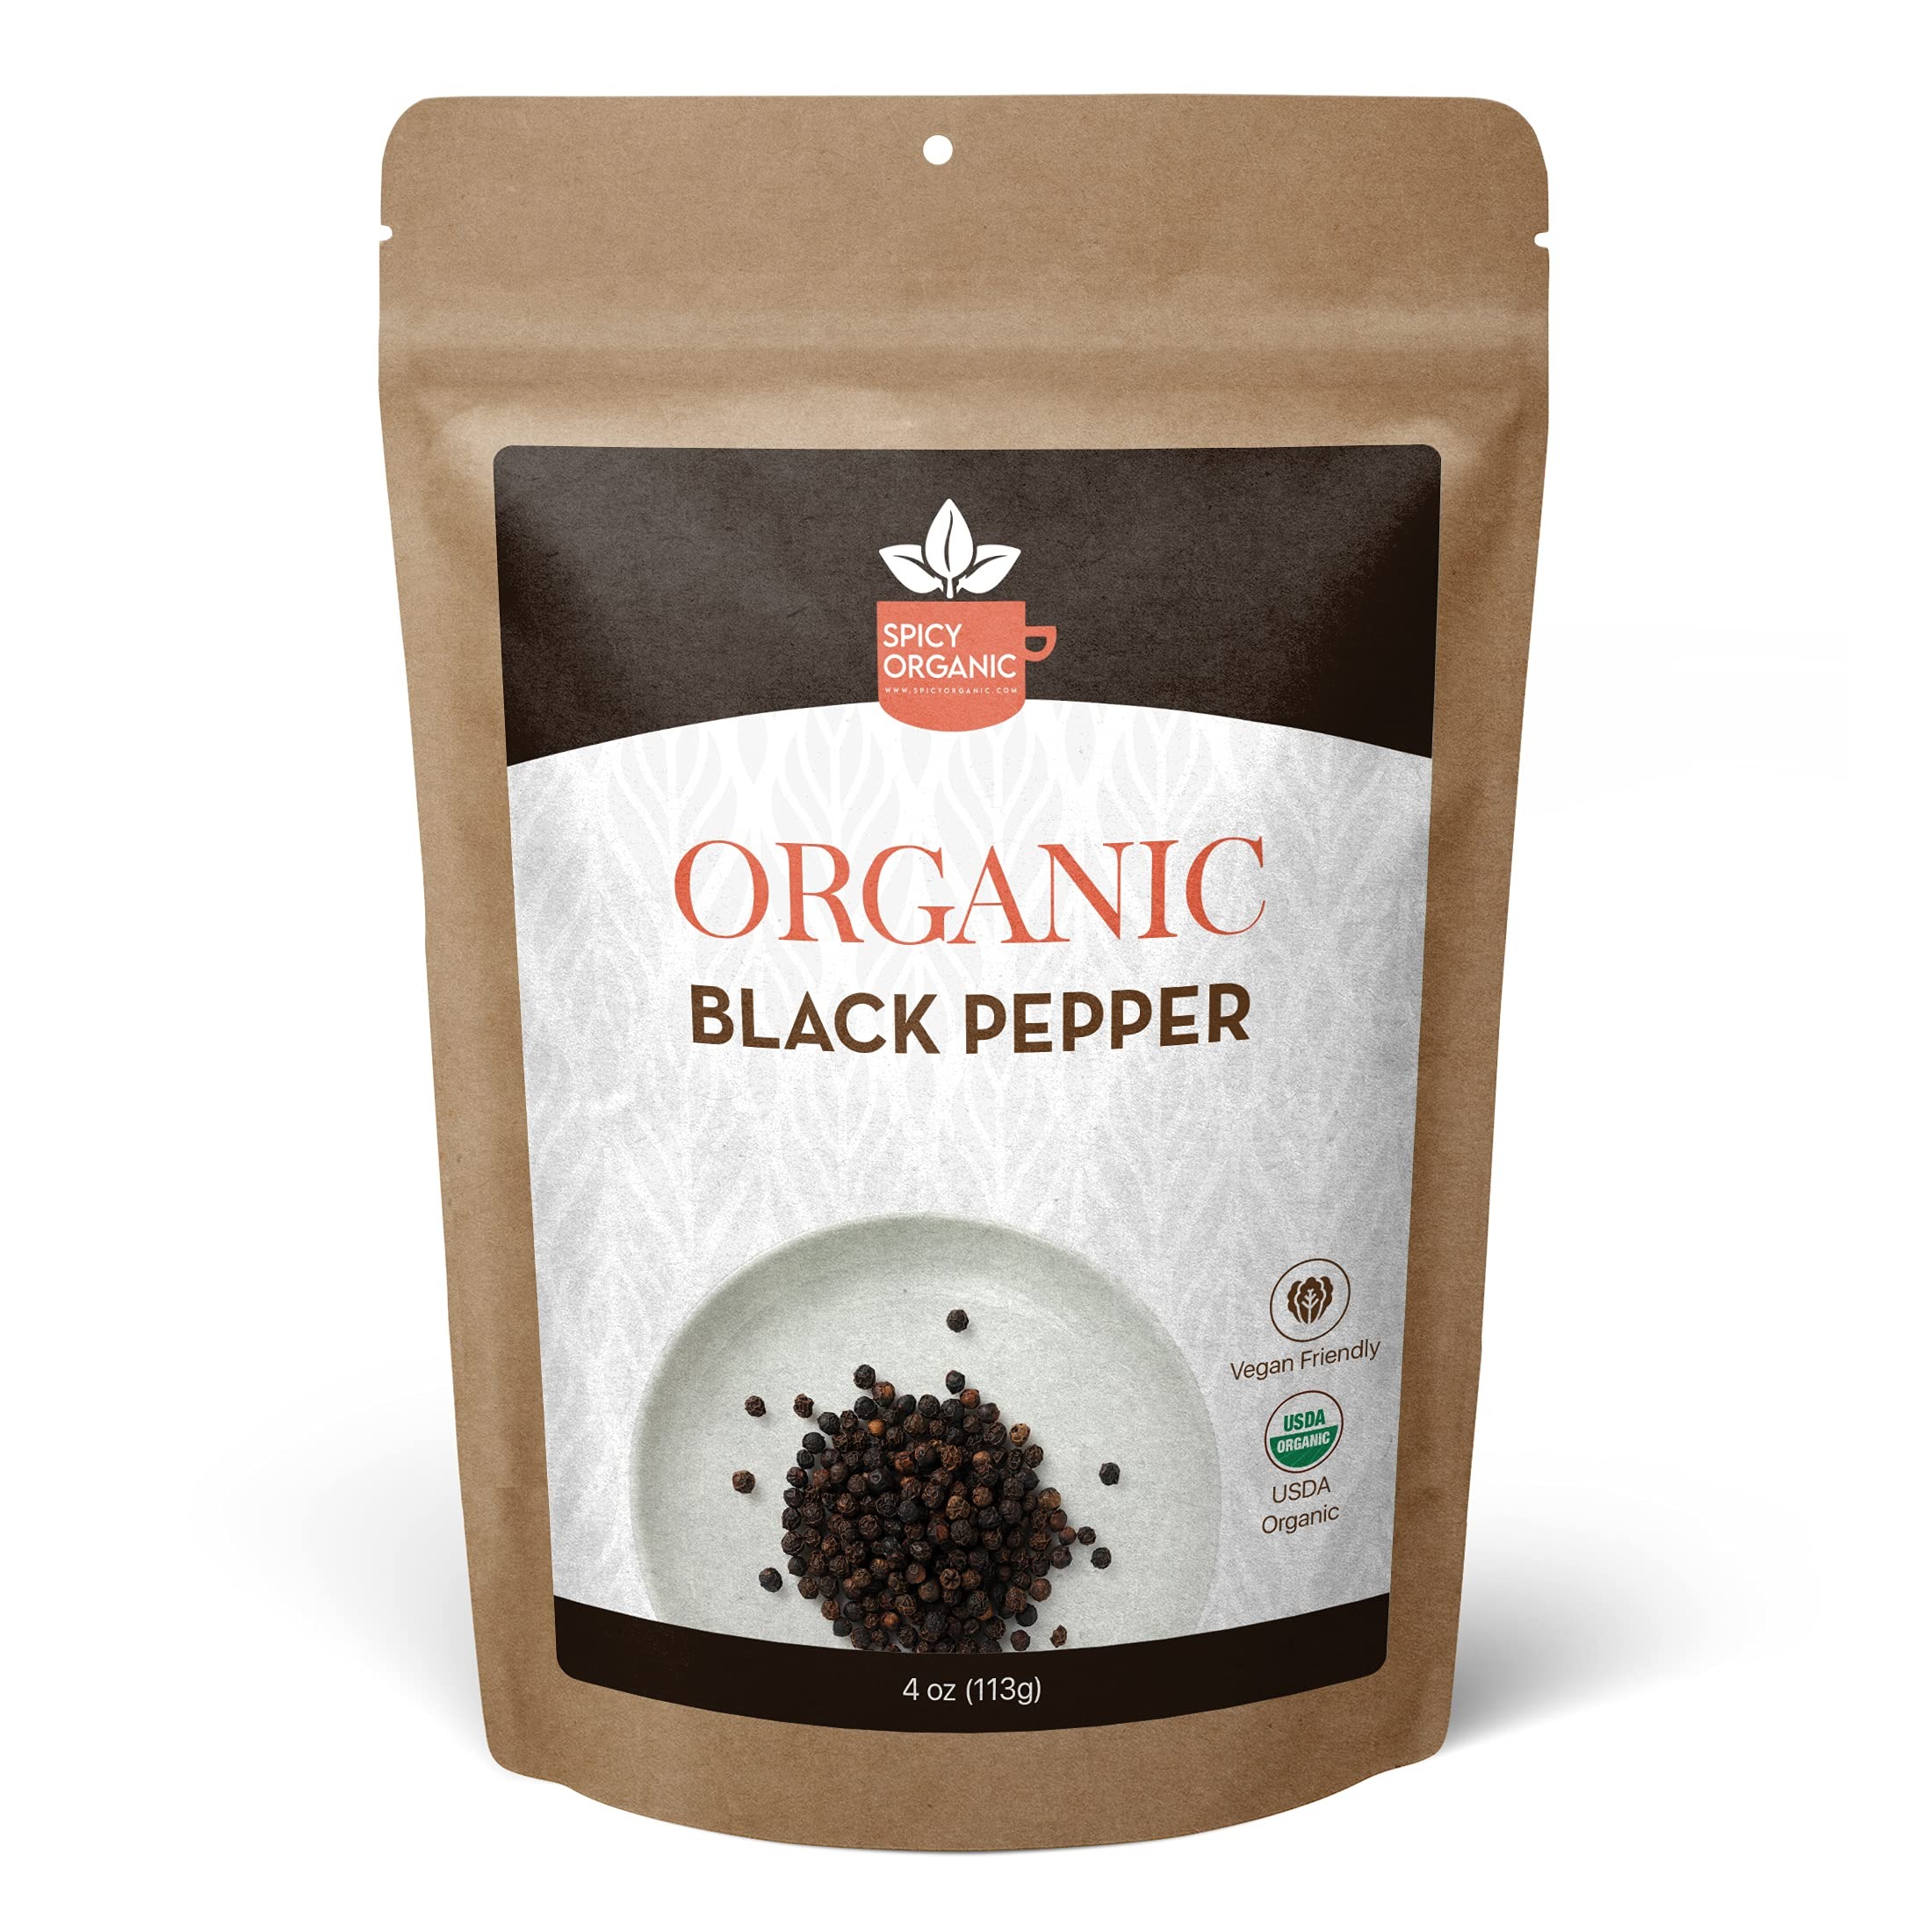
Item Name: SPICY ORGANIC Black Peppercorns – 4 oz - Whole, Fresh, and Spicy Black Pepper for Grinder Refill, Premium Ceylon Quality, USDA Certified Organic, Gluten-Free, and Kosher
Bullet Point 1: GOURMET QUALITY: Premium Ceylon Black Peppercorns providing a robust, gourmet spice experience with every grind.
Bullet Point 2: ORGANIC AND FRESH: Certified USDA Organic, ensuring that you receive only the freshest, highest-quality whole black peppers.
Bullet Point 3: GRINDER READY: Perfectly sized whole peppercorns designed for easy refilling of your pepper grinders for freshly ground spice anytime.
Bullet Point 4: VERSATILE USE: Ideal for both home cooks and professional chefs, suitable for bulk purchases and available for all culinary creations.
Bullet Point 5: PURE AND NATURAL: These organic peppercorns are gluten-free and kosher, ensuring they meet strict dietary standards while enhancing your meals with pure flavor.
Bullet Point 6: SATISFACTION GUARANTEED: Our Money-Back Guarantee ensures that if you're not satisfied with the product, we'll promptly issue a refund, without any need for questions or inquiries.
Value: 4.0
Unit: Ounce

Price: 8.98